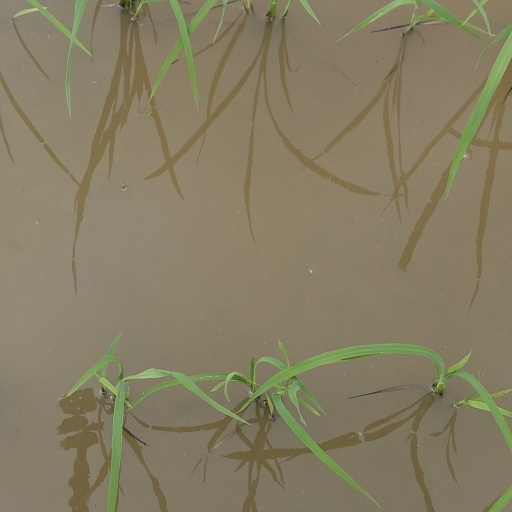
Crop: rice